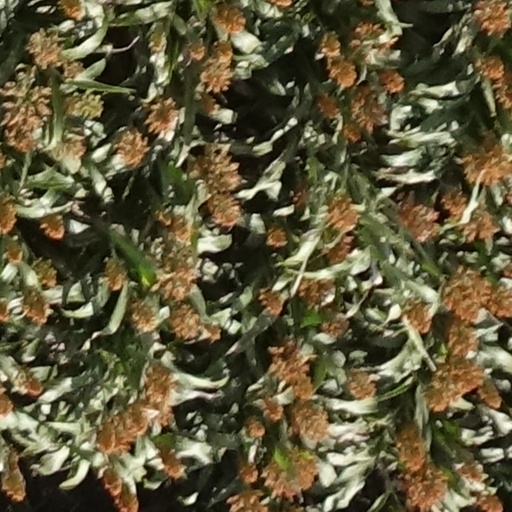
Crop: sorghum